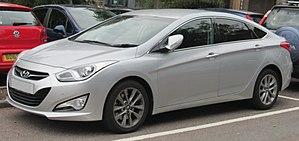
La Hyundai i40 est un véhicule du constructeur automobile sud-coréen Hyundai commercialisé en juin 2011 en Europe. Dévoilée en version break au Salon de Genève en mars 2011, l'i40 berline fut présentée au Salon de Barcelone deux mois plus tard et est commercialisée depuis décembre 2011. Conçue en Europe, l'i40 vient remplacer la Sonata, qui poursuit sa carrière sur les autres marchés.